Kasauti

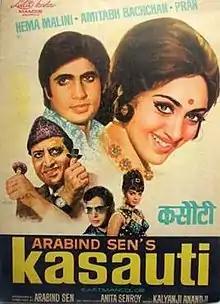
Poster

Kasauti is a 1974 Bollywood drama film directed and produced by Aravind Sen. It stars Amitabh Bachchan, Hema Malini, Pran in lead roles.